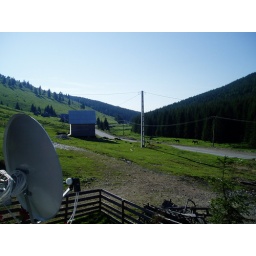
View from the balcony of my room in the mountains